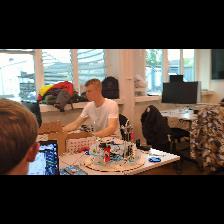
Label: Human